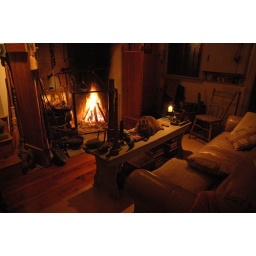
A friends summer kitchen in Lancaster PA. Her cat sat regally as if posing for the shot.